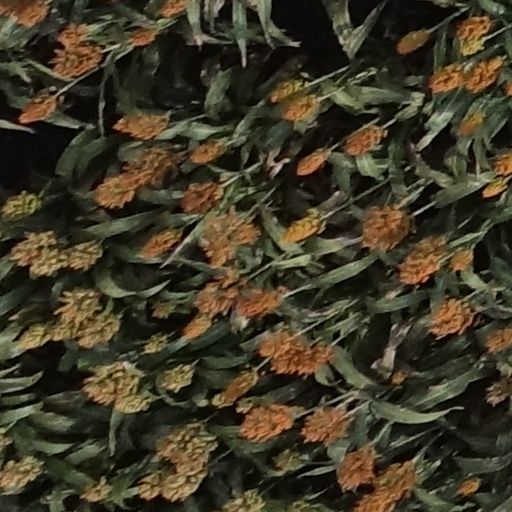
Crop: sorghum